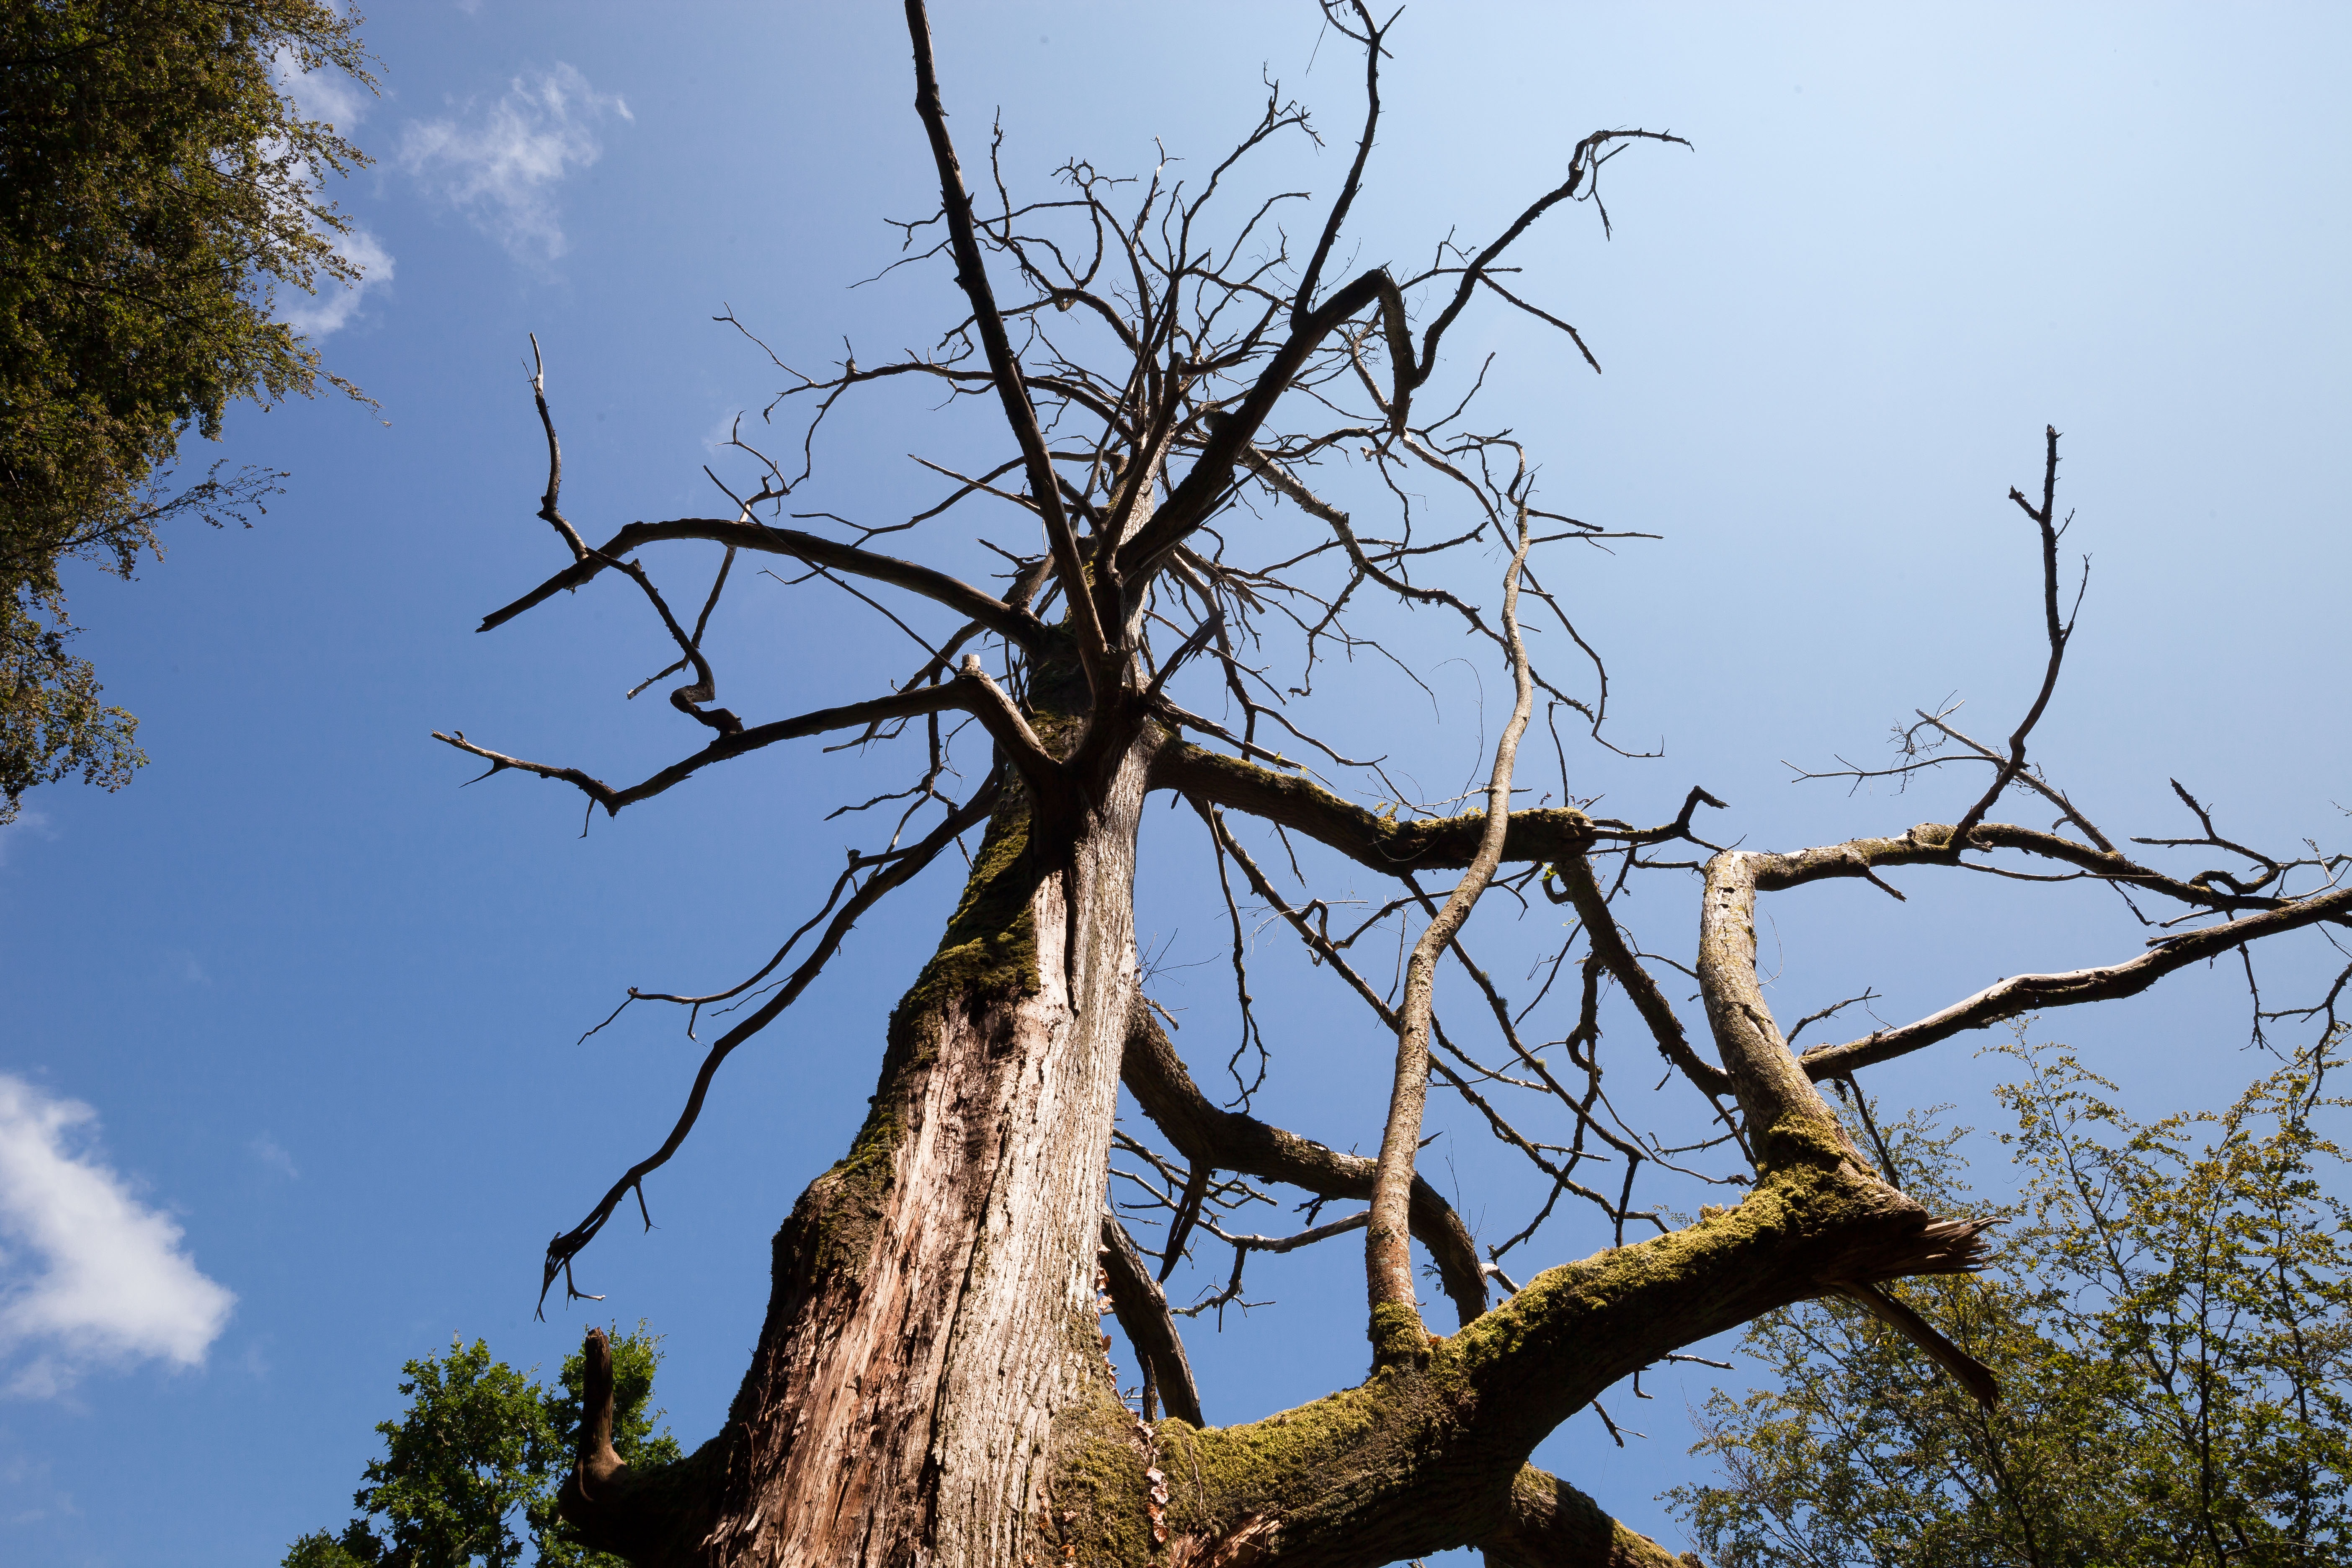
tree, nature, branch, plant, sky, wood, leaf, flower, old, environment, broken, botany, dead tree, dead, savanna, branches, gnarled, waldsterben, environmental protection, kahl, dead plant, woody plant